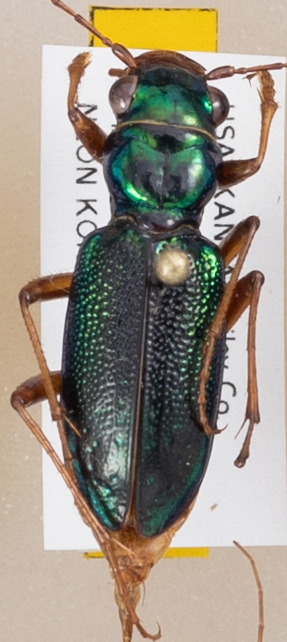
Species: Tetracha virginica
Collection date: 2018-08-27
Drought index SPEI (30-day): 1.16
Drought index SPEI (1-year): -2.09
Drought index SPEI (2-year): -1.01